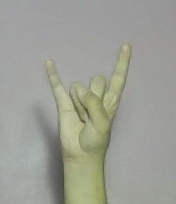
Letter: la